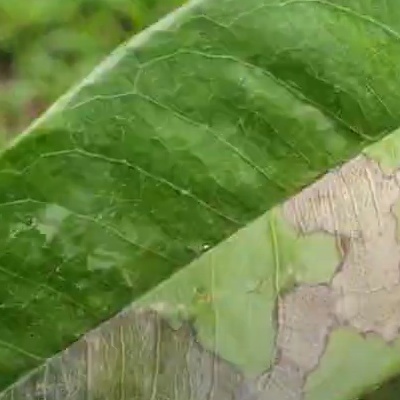
Label: Leaf_Rhizoctonia